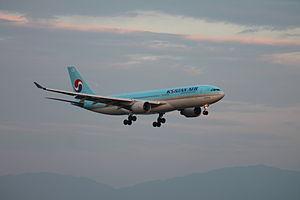
L'aéroport international du Kansai, est un aéroport international construit sur une île artificielle dans la baie d'Ōsaka, au sud de la ville d'Ōsaka au Japon. Il est en service depuis le 4 septembre 1994.